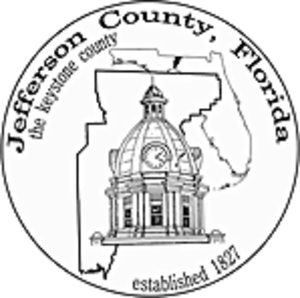
Le comté de Jefferson est un comté américain de Floride. Sa population est estimée lors du recensement de 2010 à 14 761 habitants. Son siège est Monticello. Le comté a été fondé en 1827 et doit son nom à Thomas Jefferson, troisième président des États-Unis.